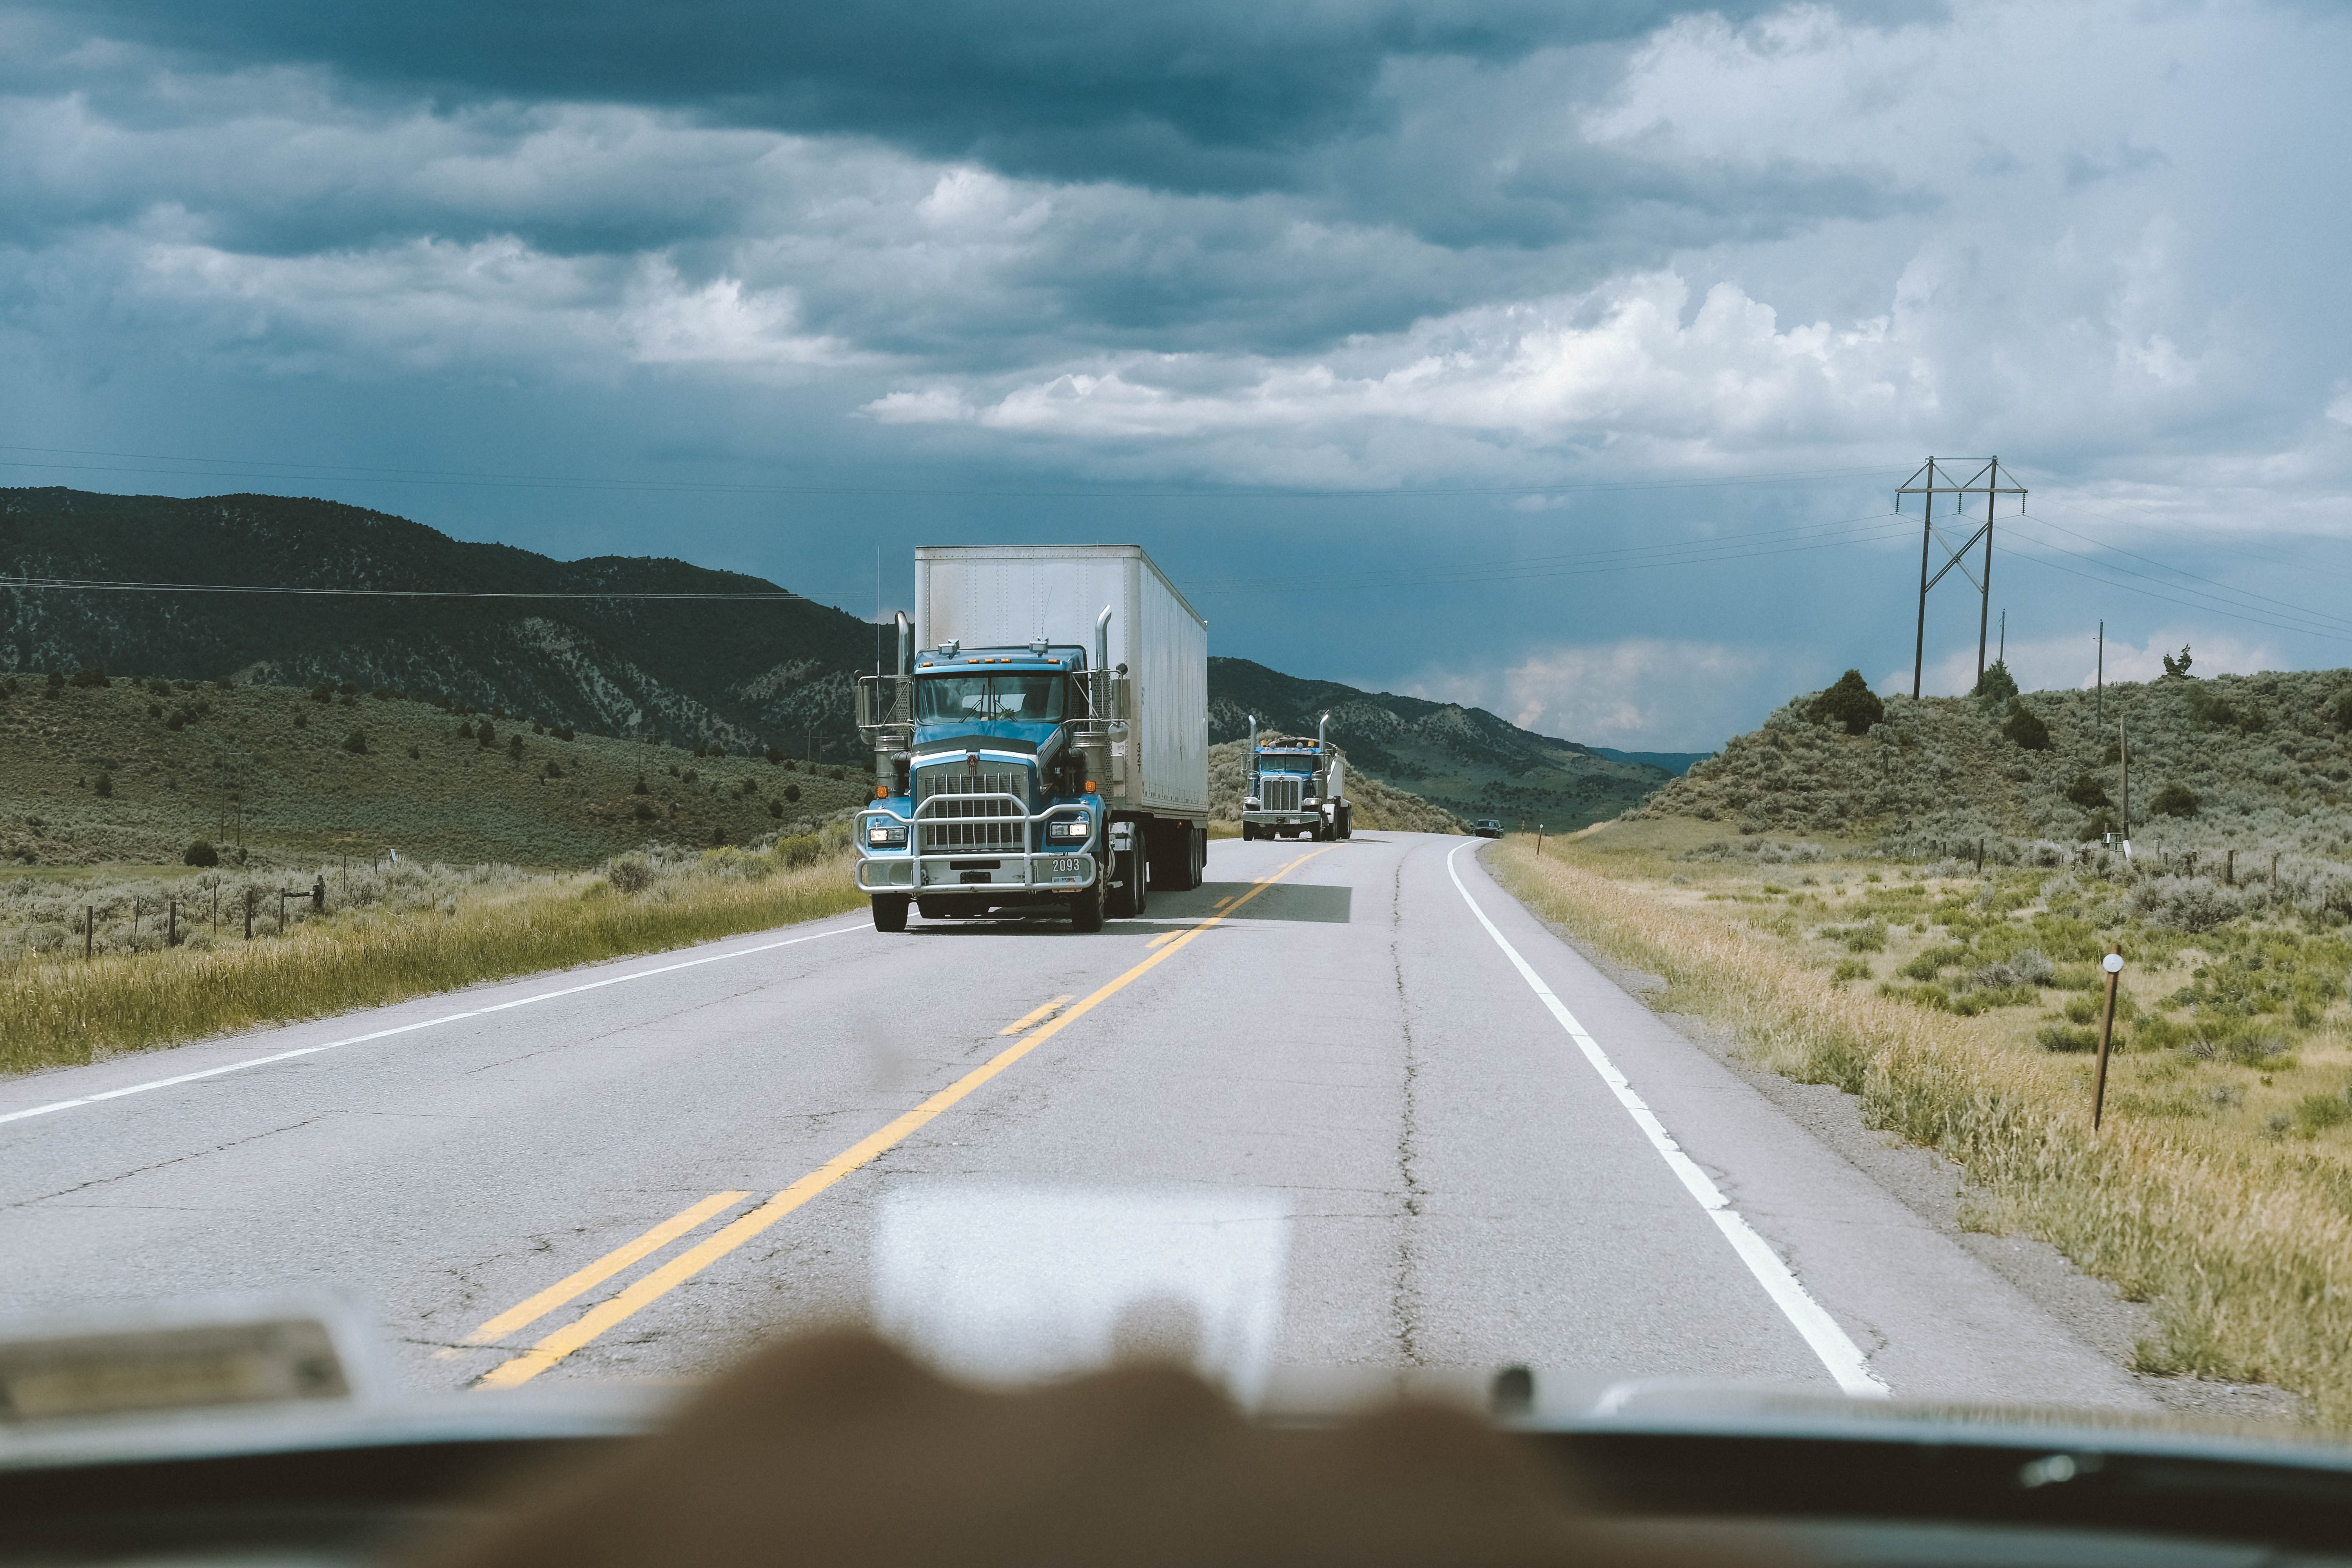
truck, logistic, cloud, sky, tire, vehicle, plant, ecoregion, road surface, infrastructure, mountain, natural landscape, motor vehicle, asphalt, automotive tire, automotive mirror, thoroughfare, mode of transport, tar, automotive design, line, travel, automotive exterior, plain, horizon, landscape, road, tree, automotive lighting, rolling, commercial vehicle, windscreen wiper, shoulder, public utility, cumulus, grassland, windshield, wheel, lane, highway, freeway, rear view mirror, prairie, glass, nonbuilding structure, auto part, automotive window part, driving, bumper, mountain range, automotive wheel system, steppe, wind, field, road trip, transport, hill, course, trailer truck, freight transport, signage